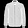
Label: Coat